Cabin pressurization

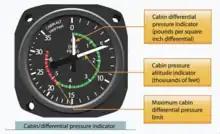
Pilots can use a "cabin altimeter" (also known as a cabin differential pressure gauge) to measure the difference between inside and outside pressure.

Keeping the cabin altitude below generally prevents significant hypoxia, altitude sickness, decompression sickness, and barotrauma. Federal Aviation Administration (FAA) regulations in the U.S. mandate that under normal operating conditions, the cabin altitude may not exceed this limit at the maximum operating altitude of the aircraft. This mandatory maximum cabin altitude does not eliminate all physiological problems; passengers with conditions such as pneumothorax are advised not to fly until fully healed, and people suffering from a cold or other infection may still experience pain in the ears and sinuses. The rate of change of cabin altitude strongly affects comfort as humans are sensitive to pressure changes in the inner ear and sinuses and this has to be managed carefully. Scuba divers flying within the "no fly" period after a dive are at risk of decompression sickness because the accumulated nitrogen in their bodies can form bubbles when exposed to reduced cabin pressure.